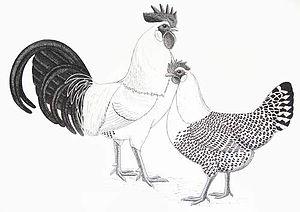
La mouette de la Frise orientale est une race de poule domestique.
La mouette de Groningue est une race de poule domestique originaire des Pays-Bas.